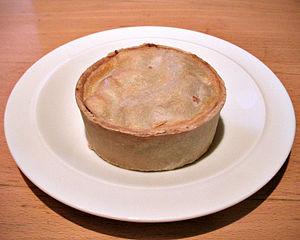
La scotch pie est une tarte couverte, fourrée à la viande hachée de mouton agrémentée de poivre et d’épices, de la taille d’une portion, d’origine écossaise, où elle est simplement appelée pie.